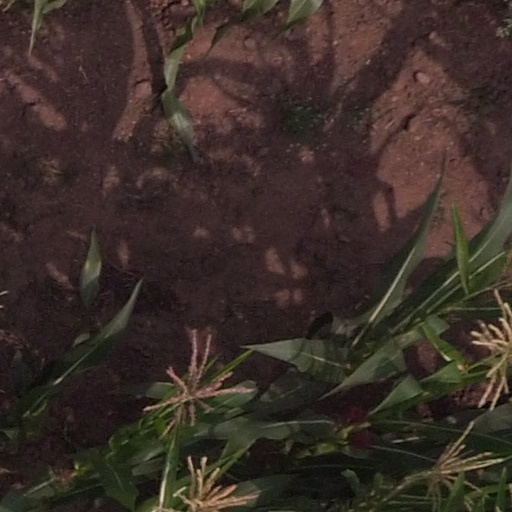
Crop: maize; corn